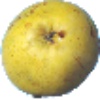
Label: Pear Monster 1